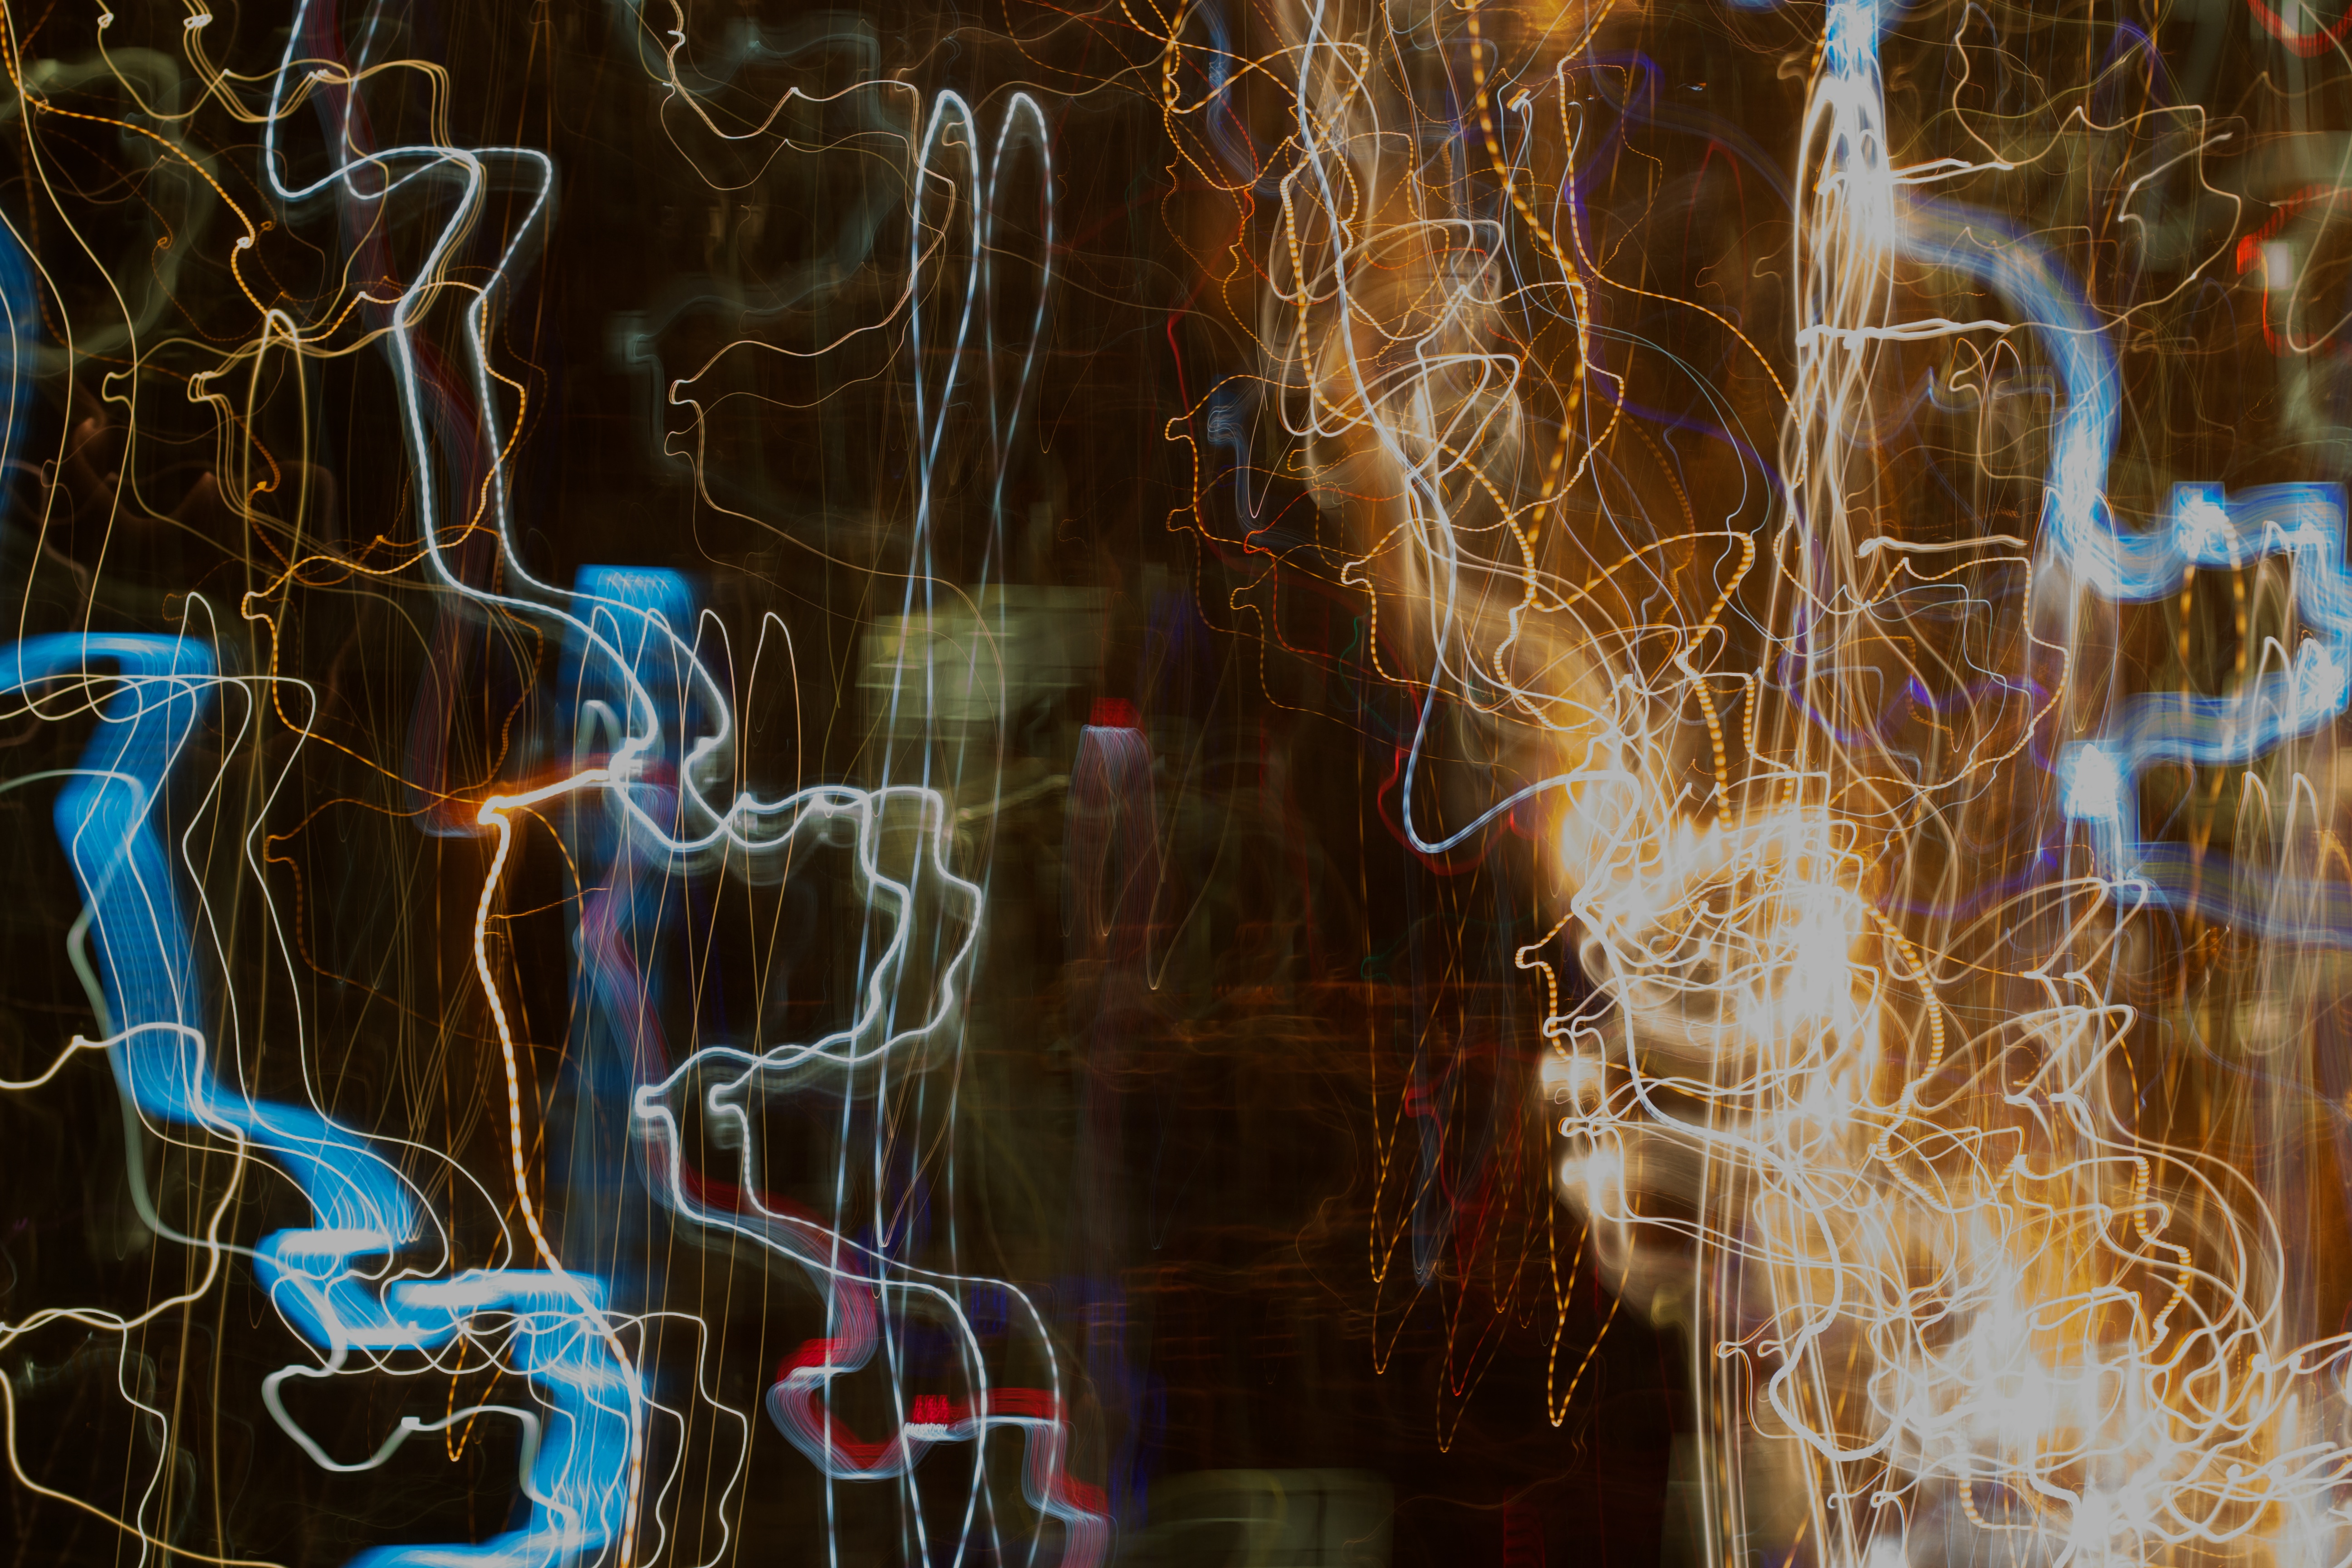
light, night, sunlight, reflection, color, art, screenshot, computer wallpaper, fractal art